Bruce Anstey

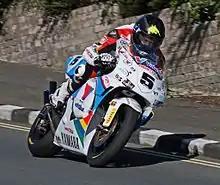
Anstey on the Padgett's Yamaha YZR500 during the 2015 F1/F2 Classic TT

As a consequence of various delays during the course of the day, racing finally got underway at 5pm with Anstey's Yamaha YZR500 pitted against Suzuki, Kawasaki and Yamaha Superbikes. Tussling with the pugnacious Dunlop at the head of the field, Anstey crossed the line in 1st place at the end of the opening lap with a time of 18:13.707 producing an average speed of 124.190. As the second lap progressed Anstey began to secure the lead from Dunlop taking an increasing advantage into the 3rd lap. However Anstey was then black flagged as he approached Cronk-ny-Mona at the end of lap 3. The result of this being Anstey having to return to the pits with a loose left exhaust.